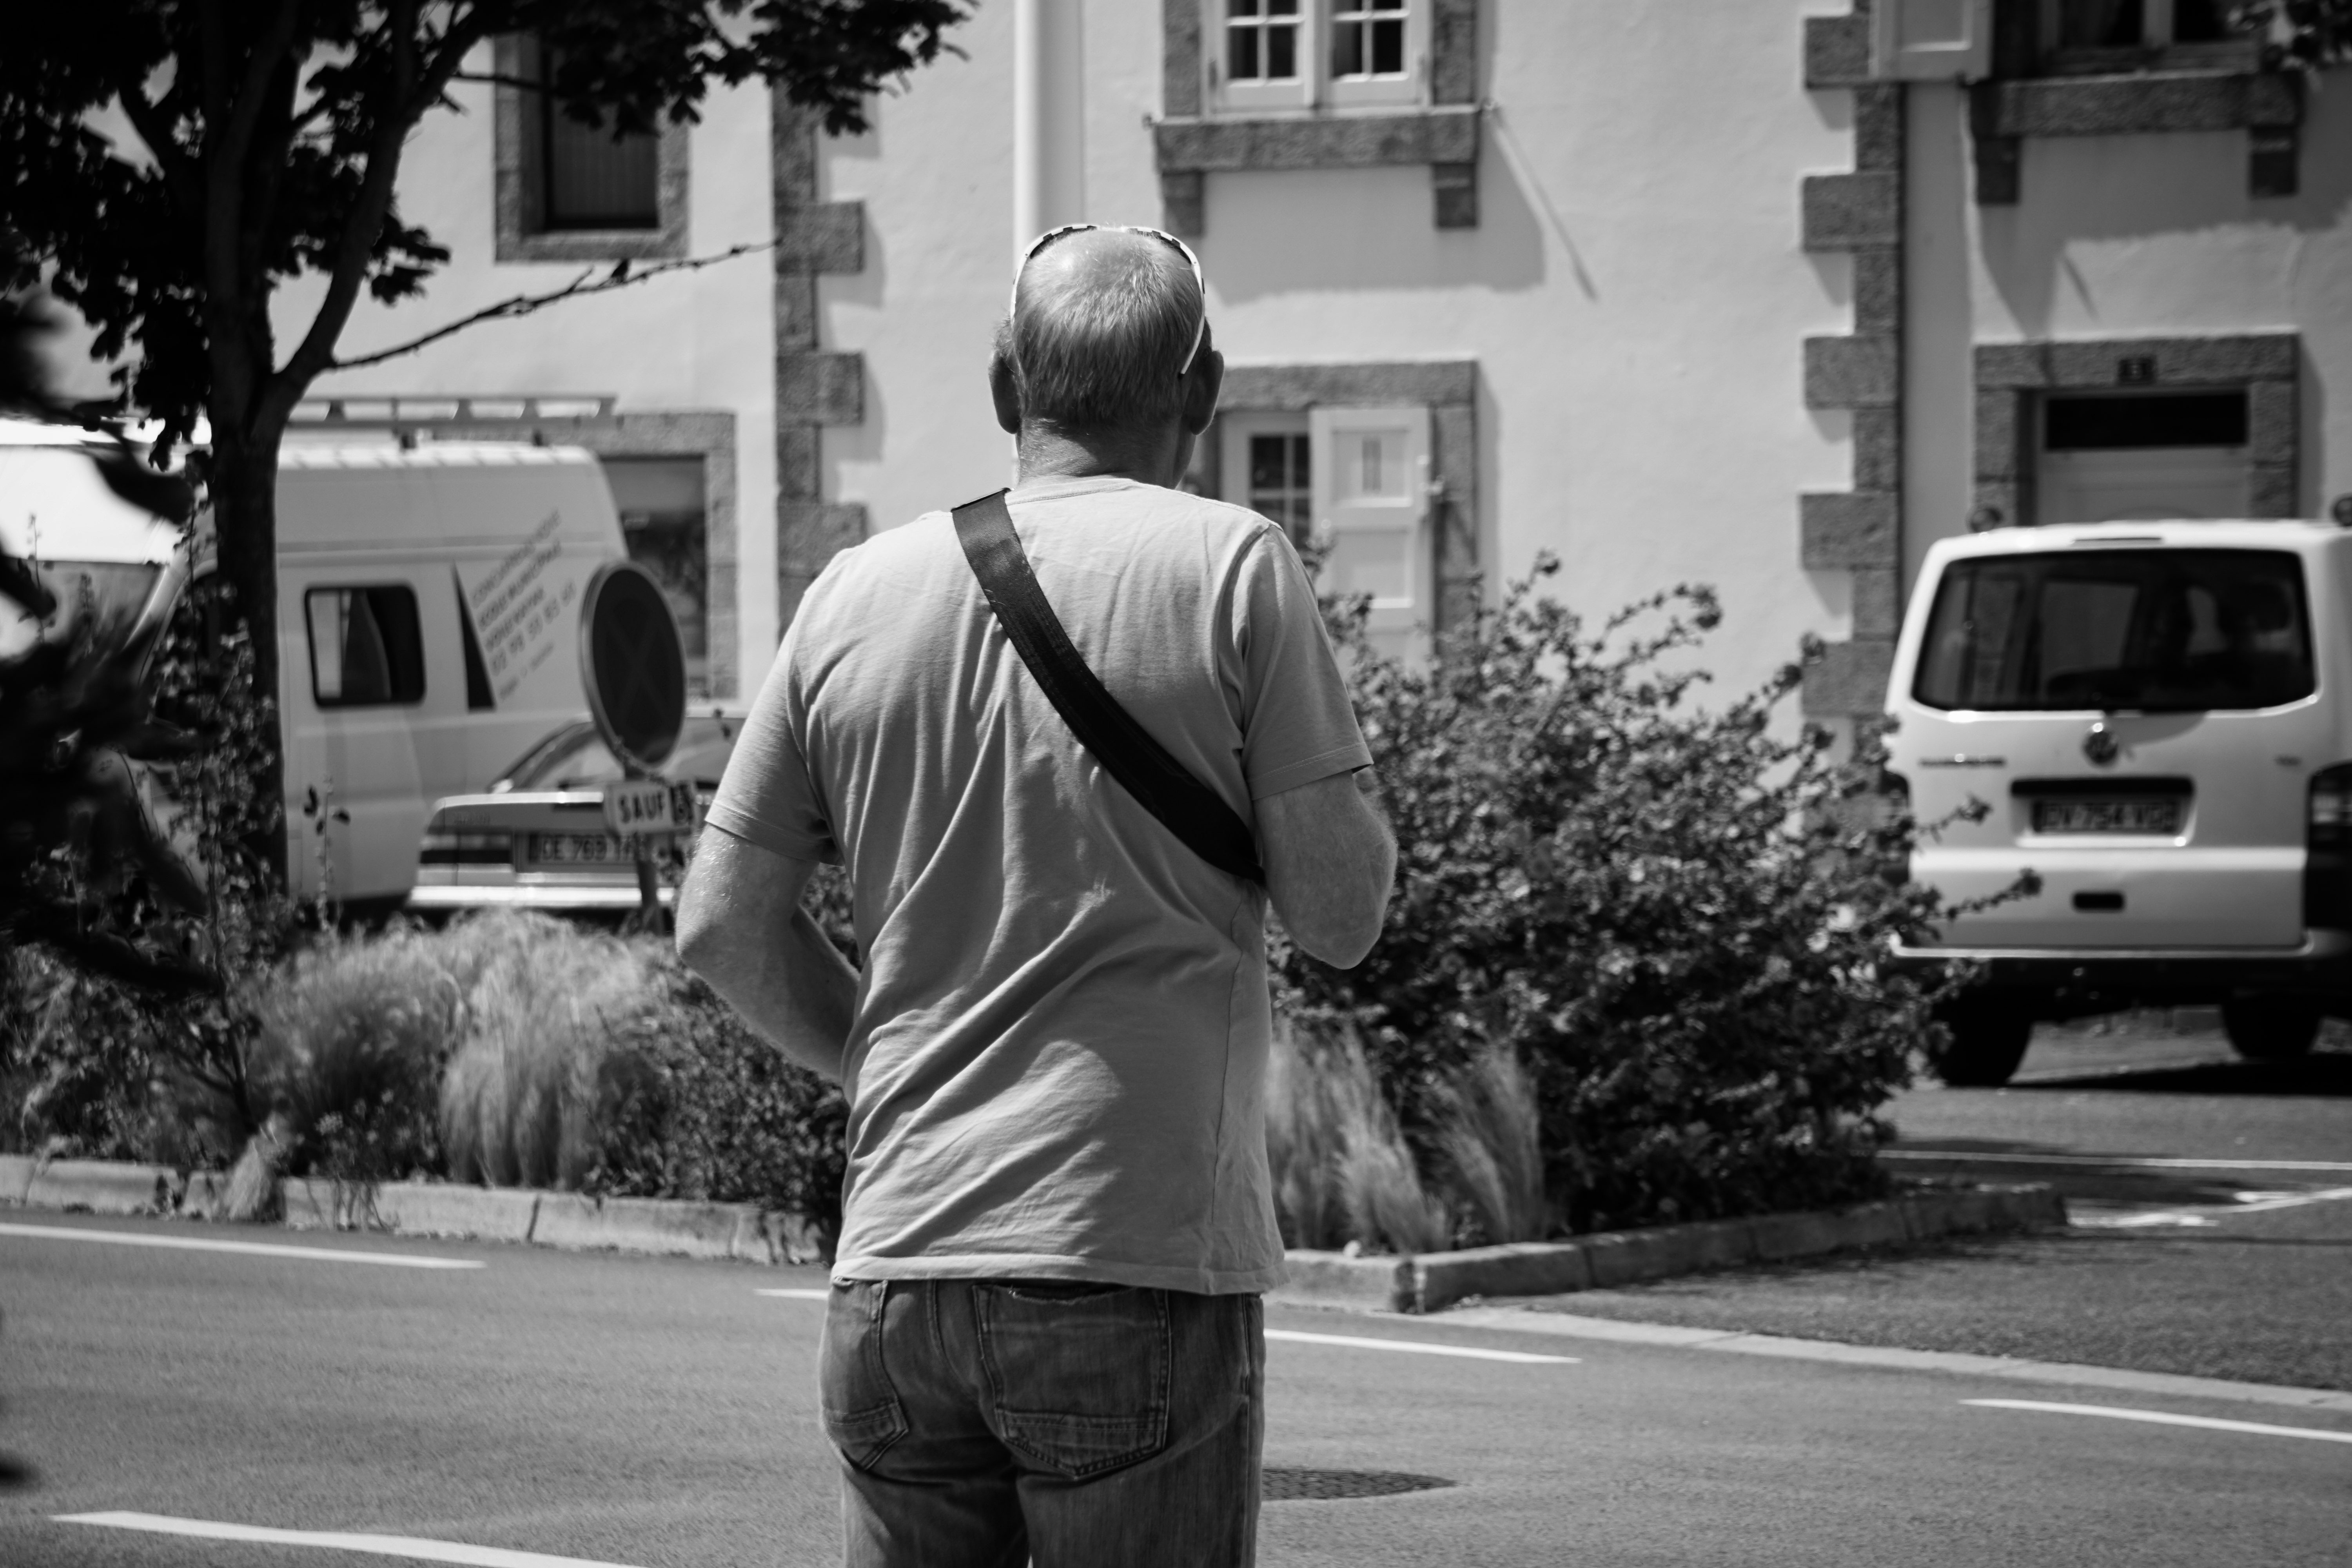
man, pedestrian, black and white, people, road, white, street, solitude, black, monochrome, lane, infrastructure, photograph, snapshot, character, only, monochrome photography, man from back